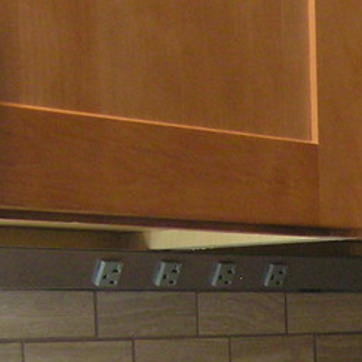
Material: wood